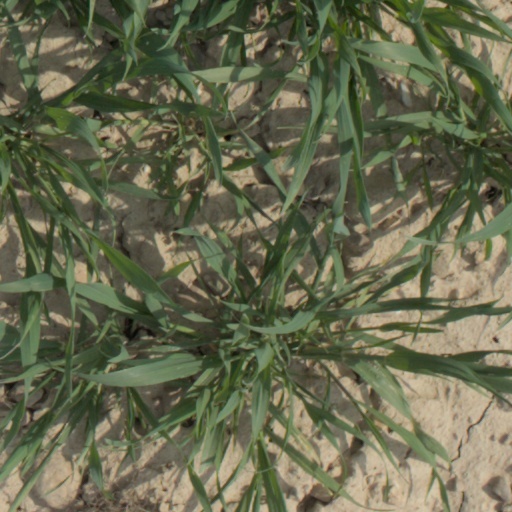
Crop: wheat